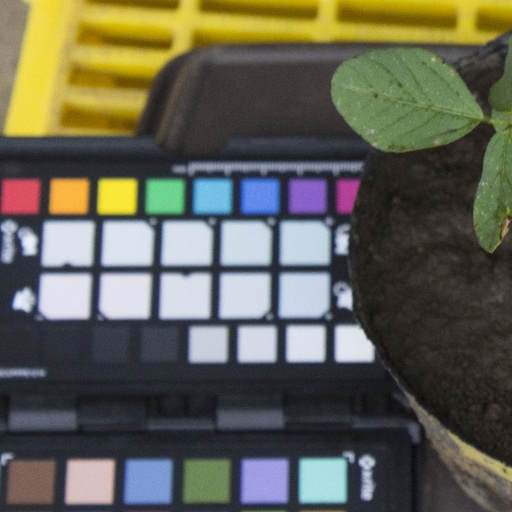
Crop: soybean